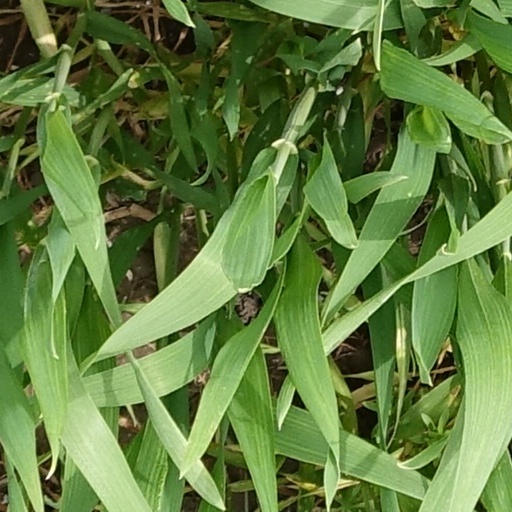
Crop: wheat